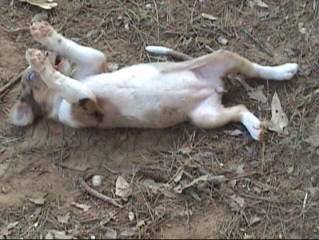
Label: dog